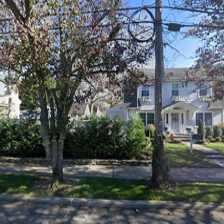
Label: streetView